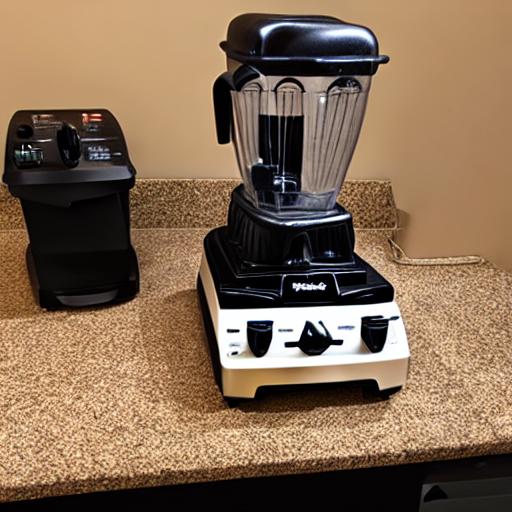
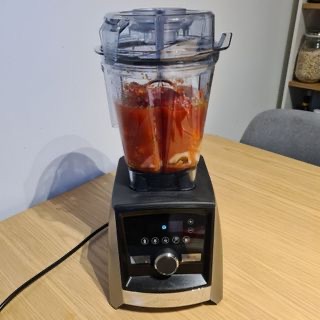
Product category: items_blender
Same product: no